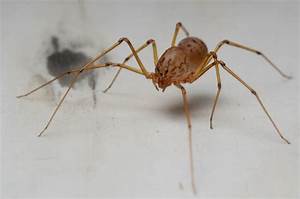
Label: ragno